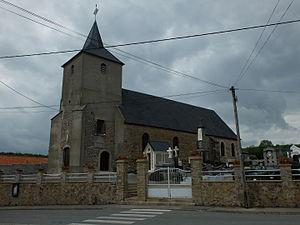
Vue de l'église de Quesques. Le monument aux morts est également sur l'image.
Quesques est une commune française située dans le département du Pas-de-Calais en région Hauts-de-France.